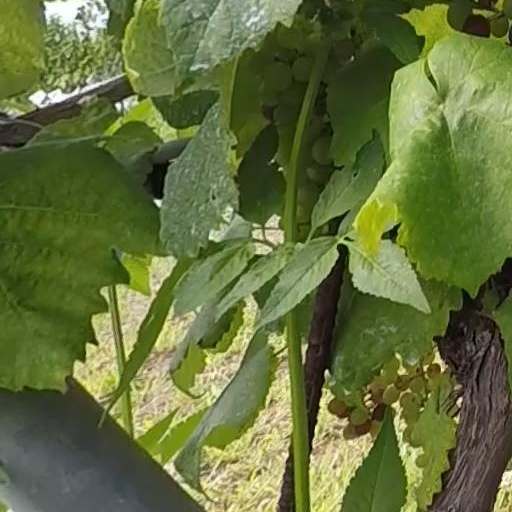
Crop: grape